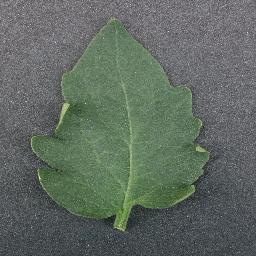
Label: Tomato___healthy